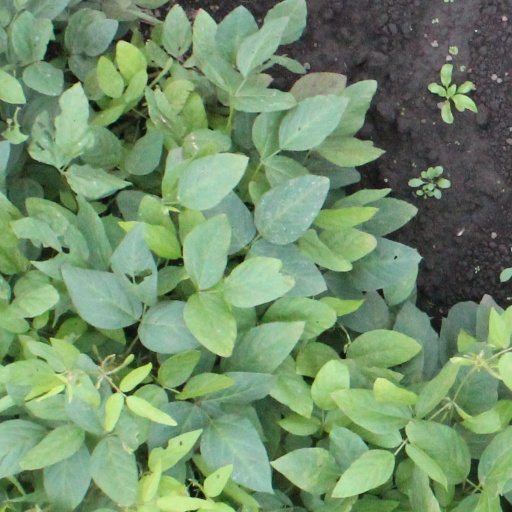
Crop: soybean